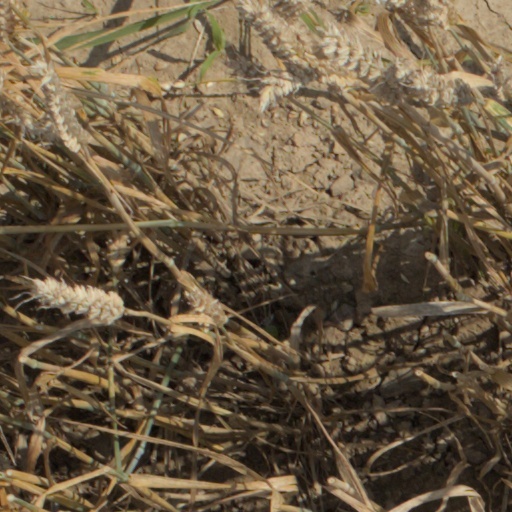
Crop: wheat